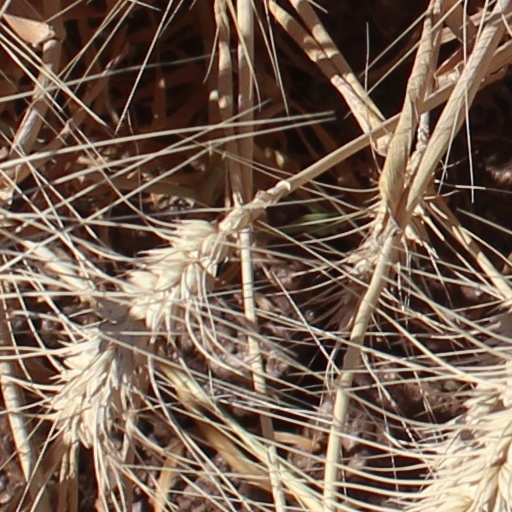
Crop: wheat